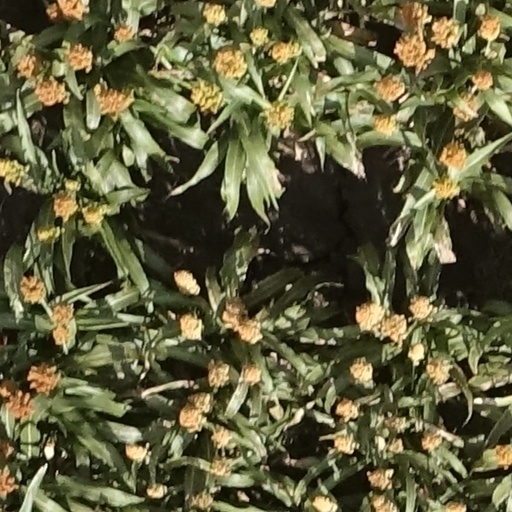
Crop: sorghum